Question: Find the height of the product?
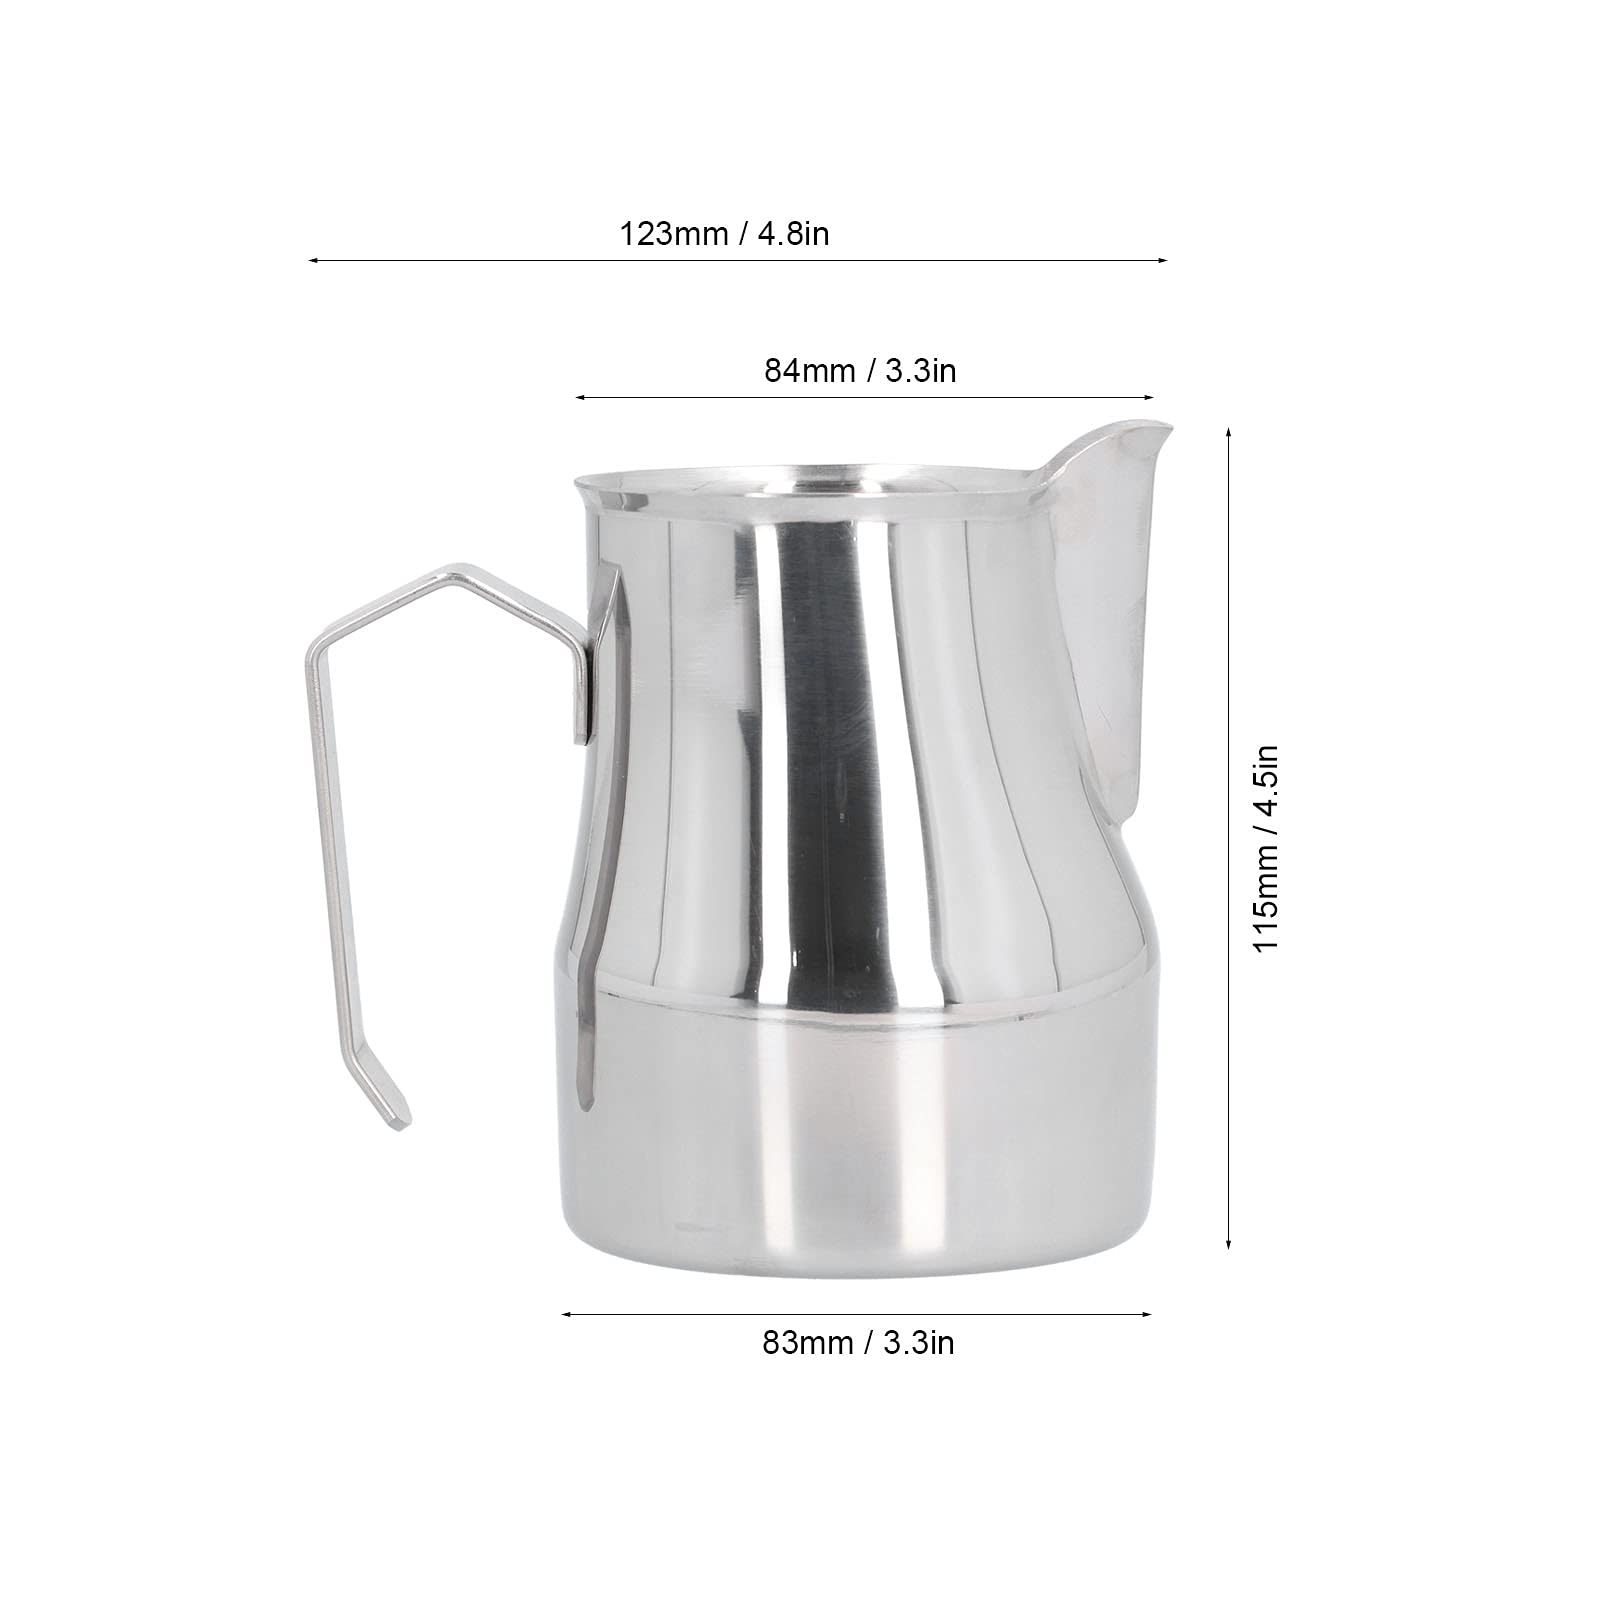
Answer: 115.0 millimetre